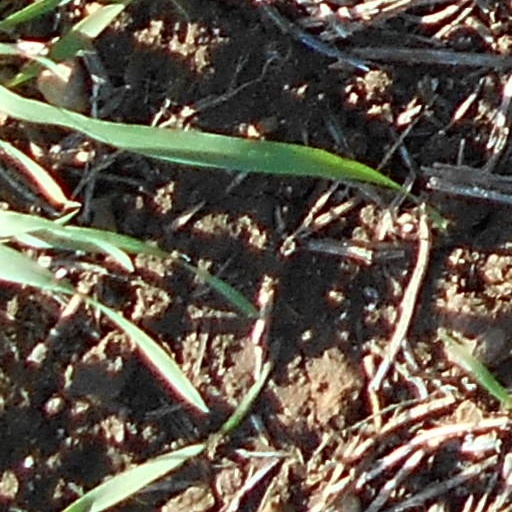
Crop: wheat